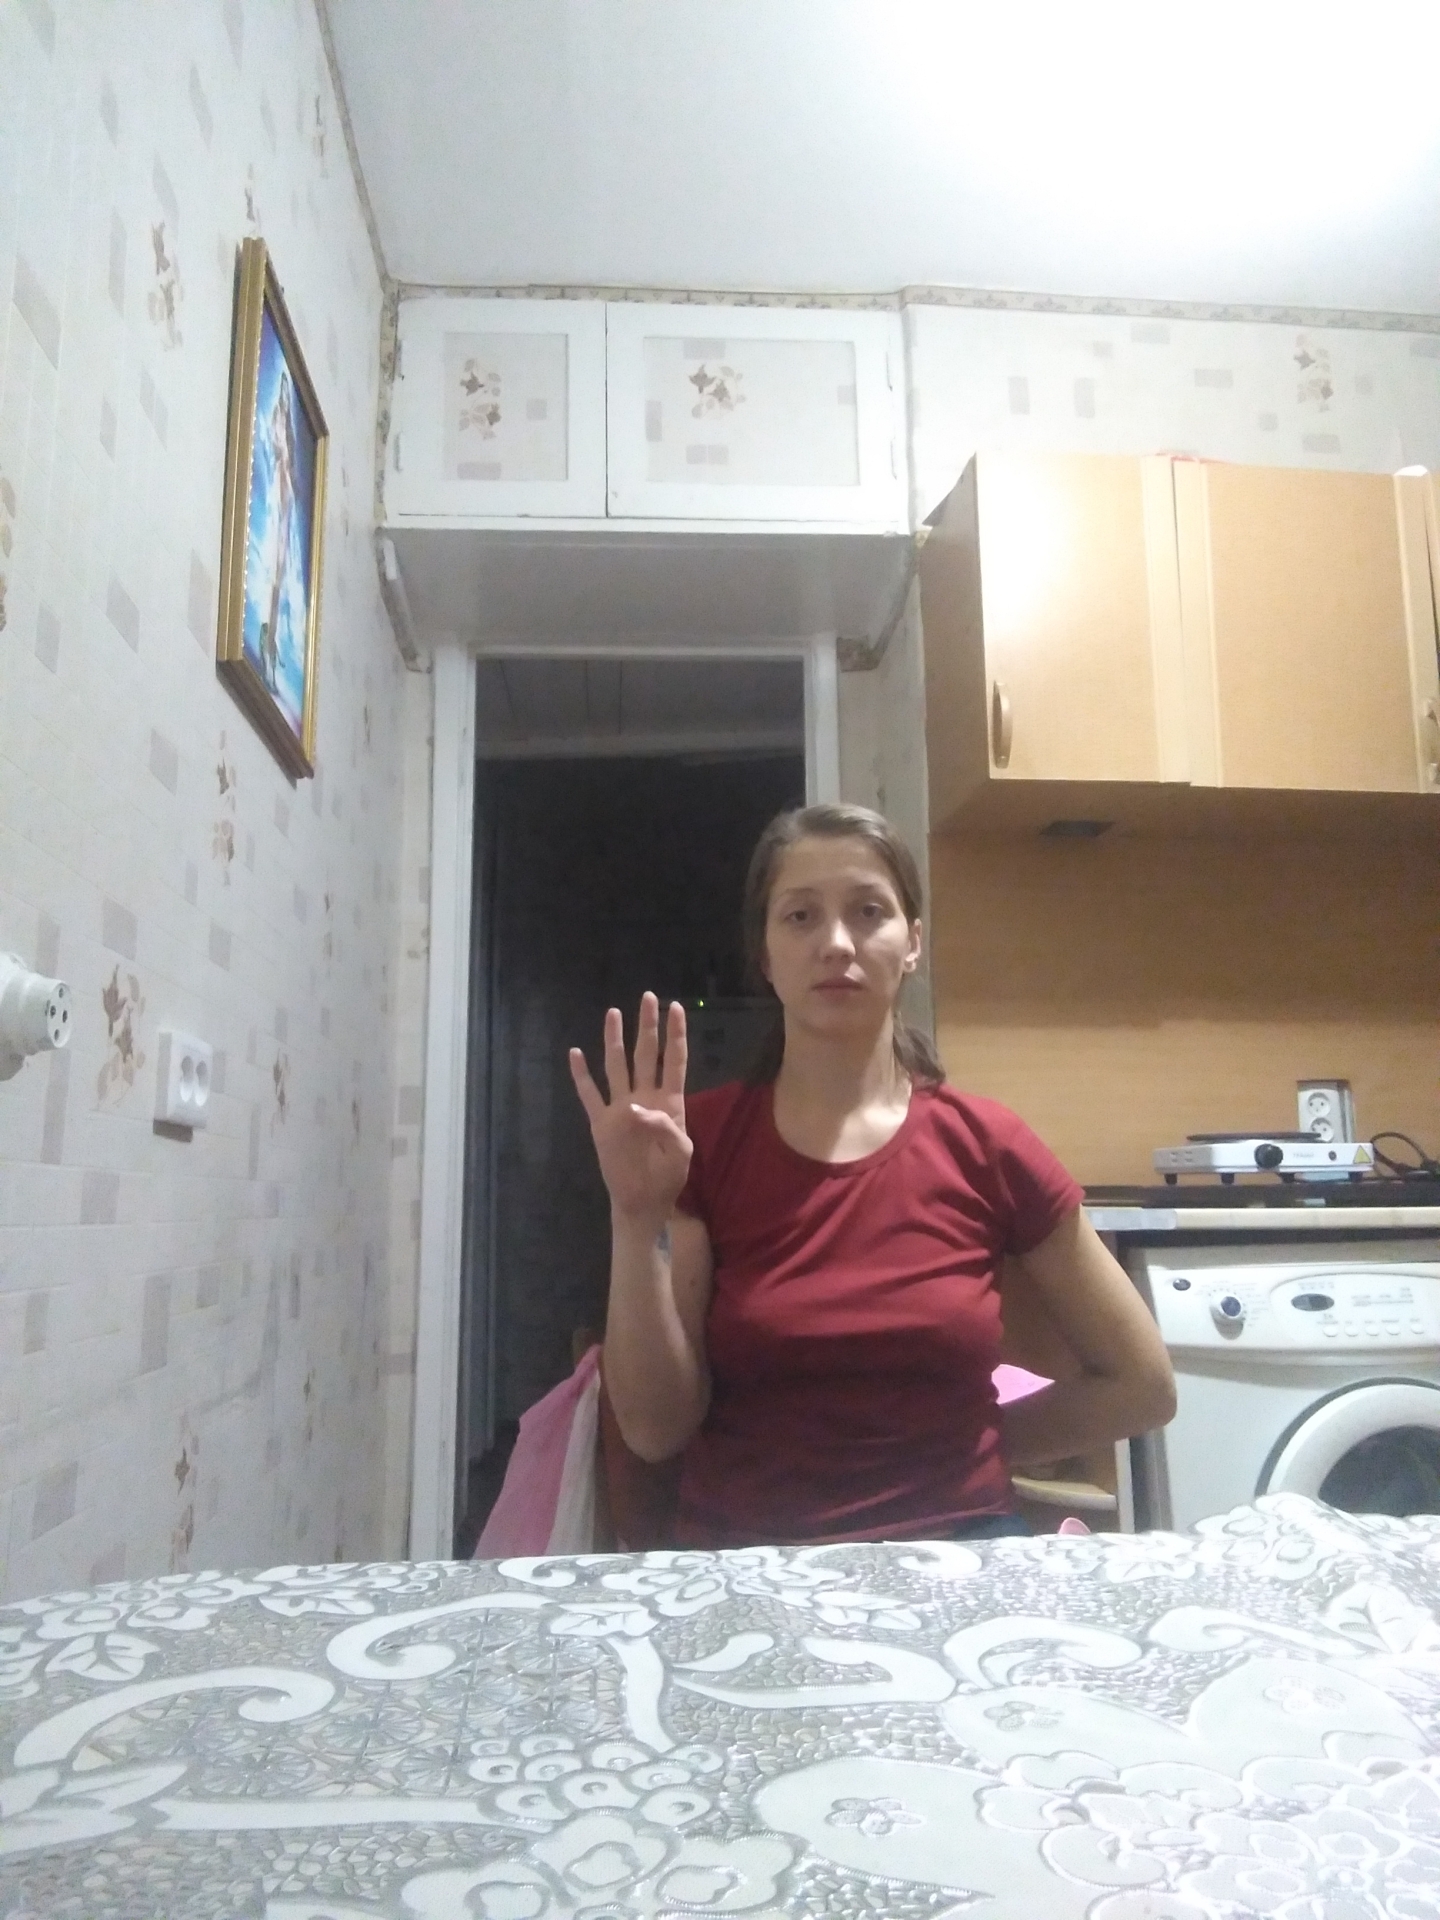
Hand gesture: four